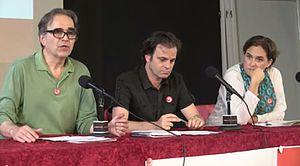
Barcelone en commun, initialement Gagnons Barcelone, est un parti politique espagnol de gauche radicale et écologiste, constitué en vue des élections municipales de 2015 à Barcelone, qu'il a remportées. Après quatre ans de gouvernement conjoint avec d'autre formations de gauche, le parti se représente aux élections municipales de 2019, à l'issue desquelles il arrive deuxième et perd un siège.